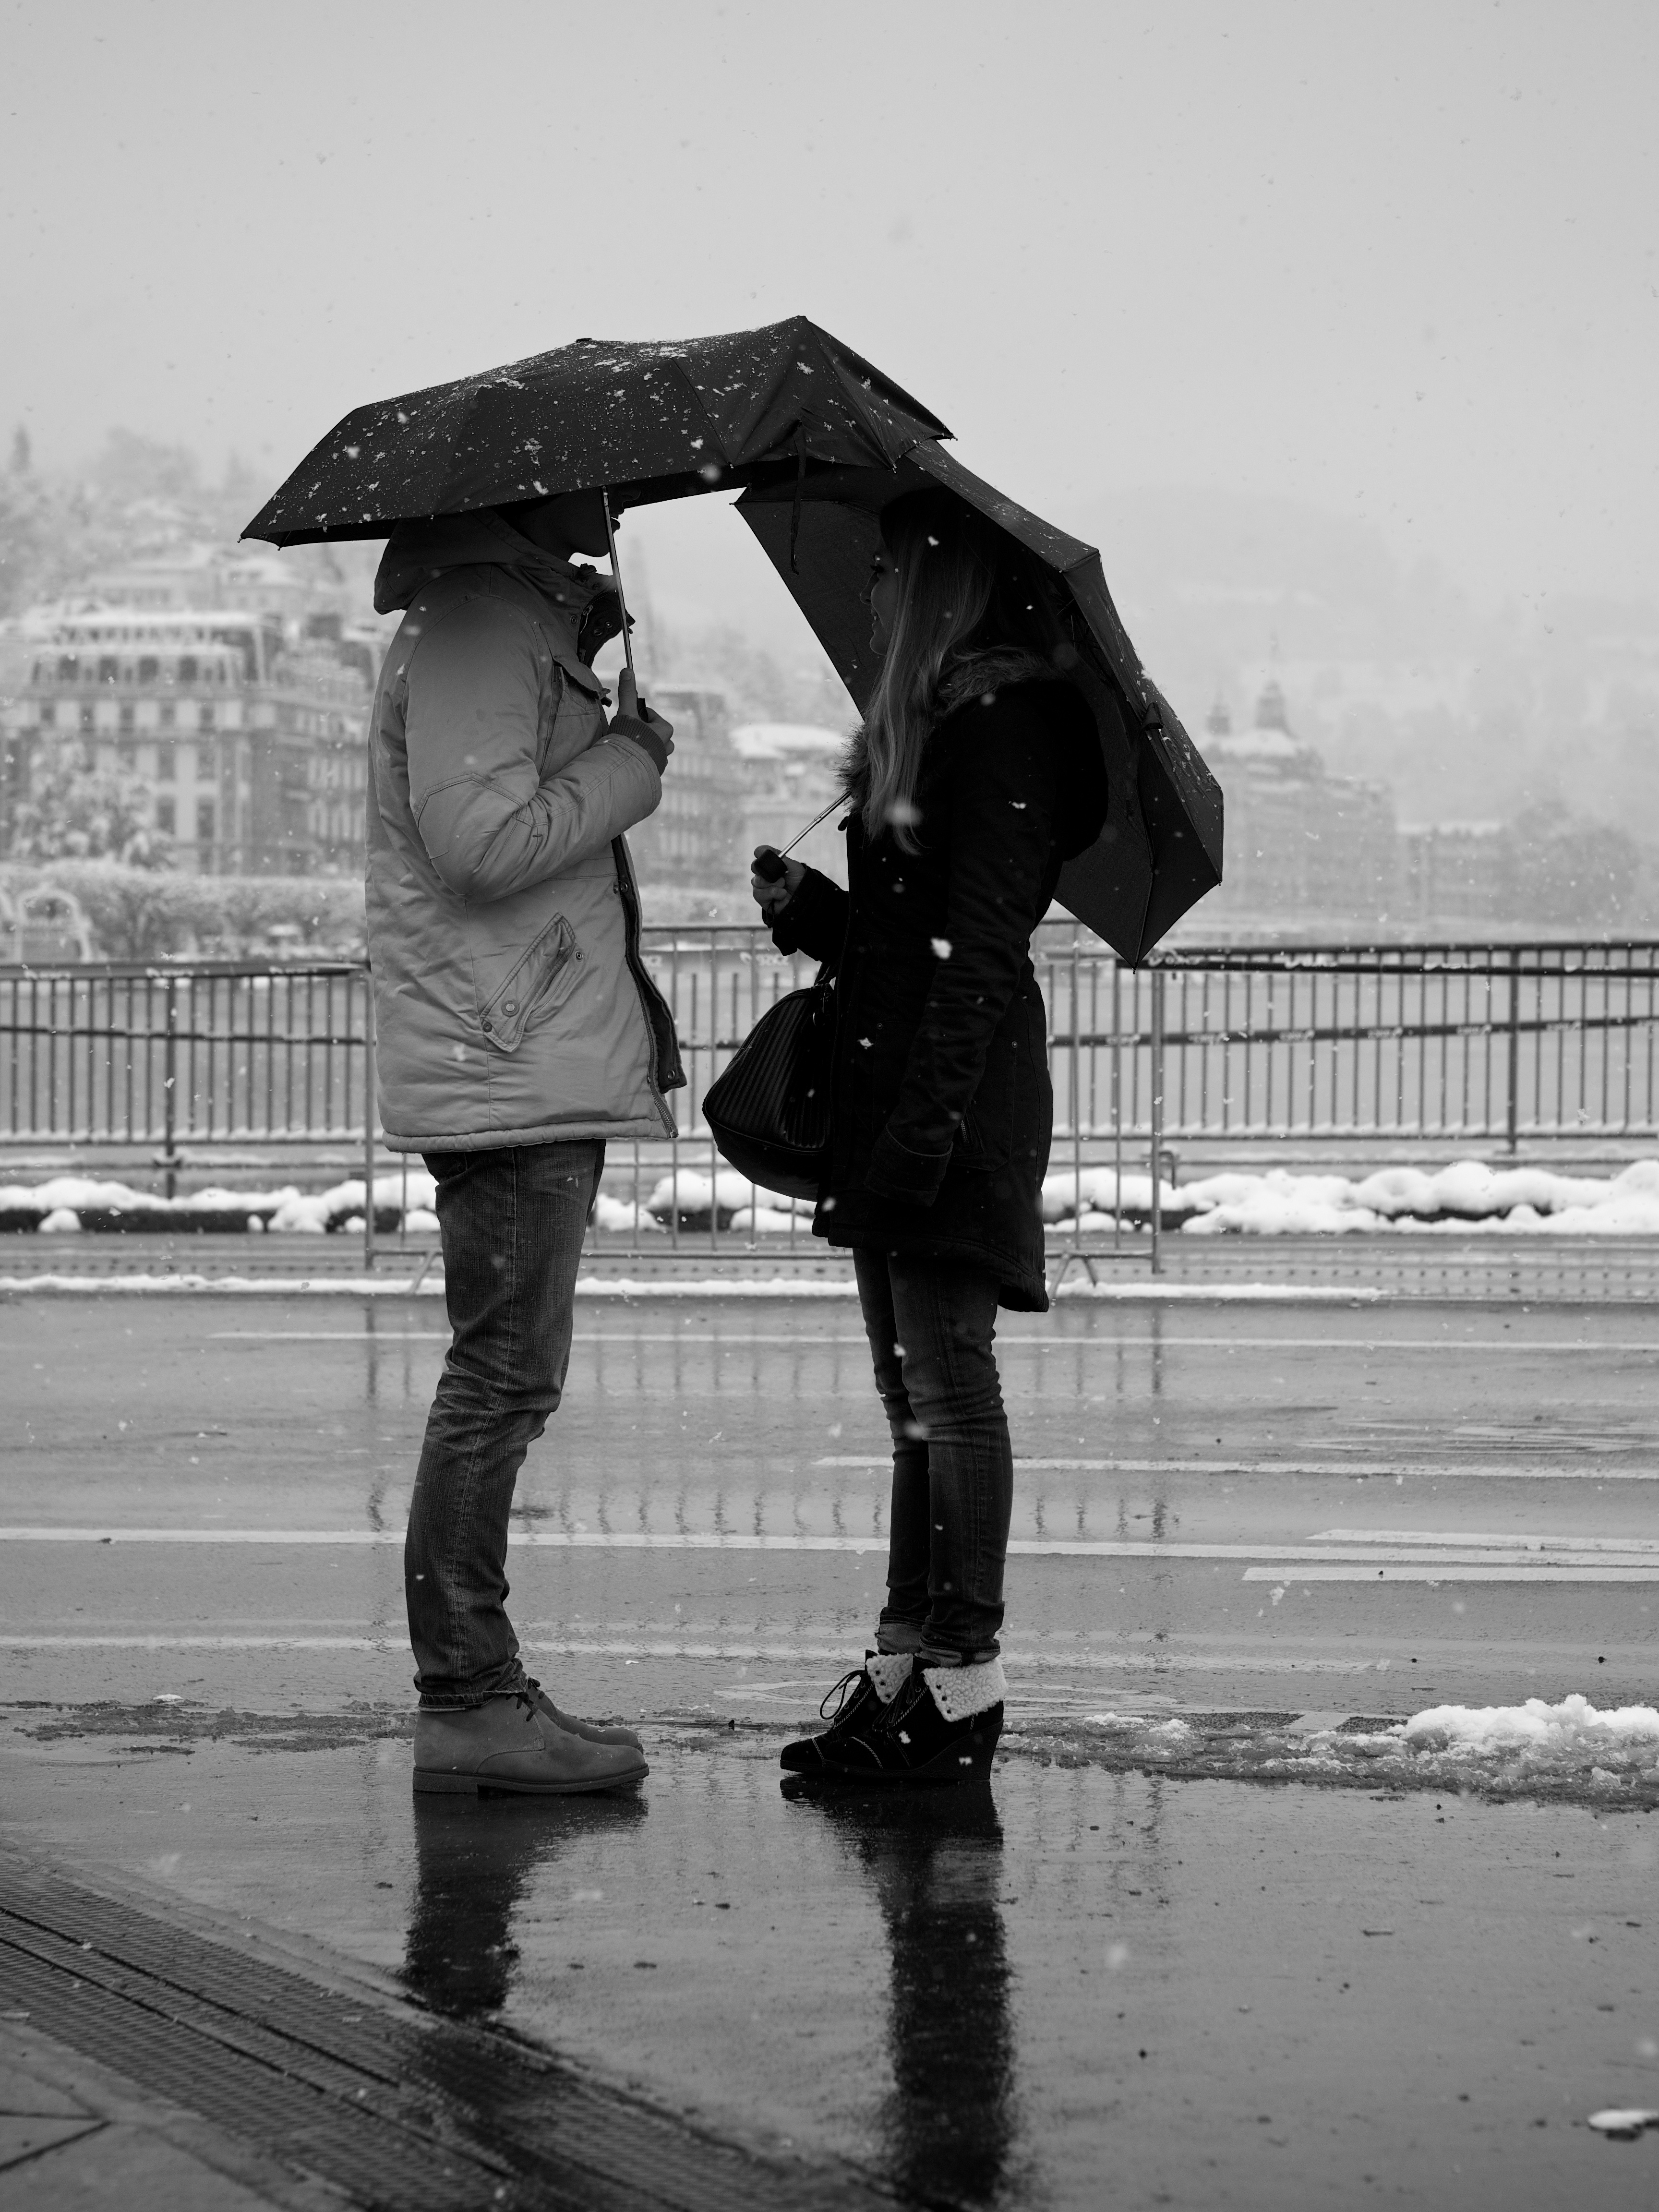
snow, winter, black and white, road, white, street, photography, rain, ebook, weather, training, black, monochrome, streetphotography, flickr, thomas, video, infrastructure, olympus, photograph, luzern, omd, fuji, leica, monochrom, leuthard, hcb, thomasleuthard, monochrome photography, human positions